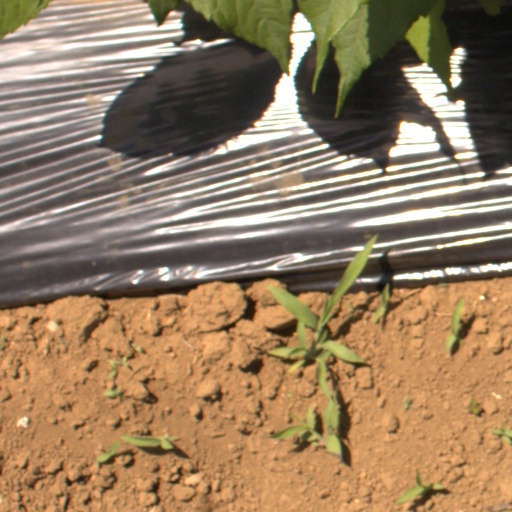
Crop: Jerusalem artichoke